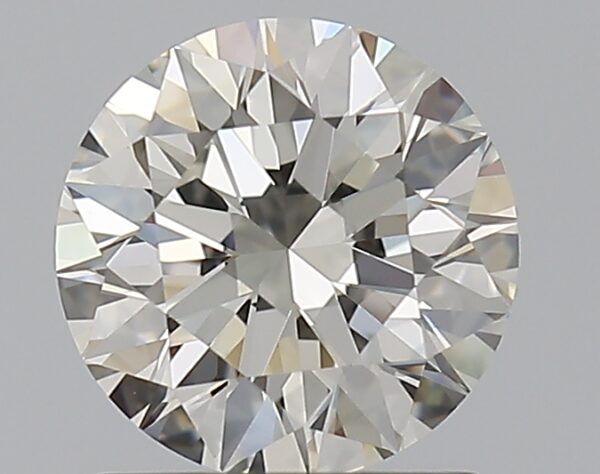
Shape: round
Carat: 1.07
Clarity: IF
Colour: J
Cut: EX
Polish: EX
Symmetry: EX
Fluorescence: N
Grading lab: GIA
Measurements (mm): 6.52 x 6.54 x 4.07